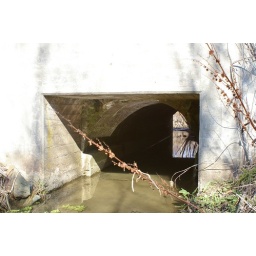
Concrete bridge over a stone arch